Wise Guys (1986 film)

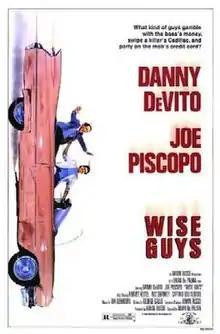
Theatrical release poster

Wise Guys is a 1986 American black comedy crime film directed by Brian De Palma and produced by Aaron Russo from a screenplay written by George Gallo and Norman Steinberg. It stars Danny DeVito and Joe Piscopo as two small-time mobsters from Newark, New Jersey, and features Harvey Keitel, Ray Sharkey, Lou Albano, Dan Hedaya, and Frank Vincent.